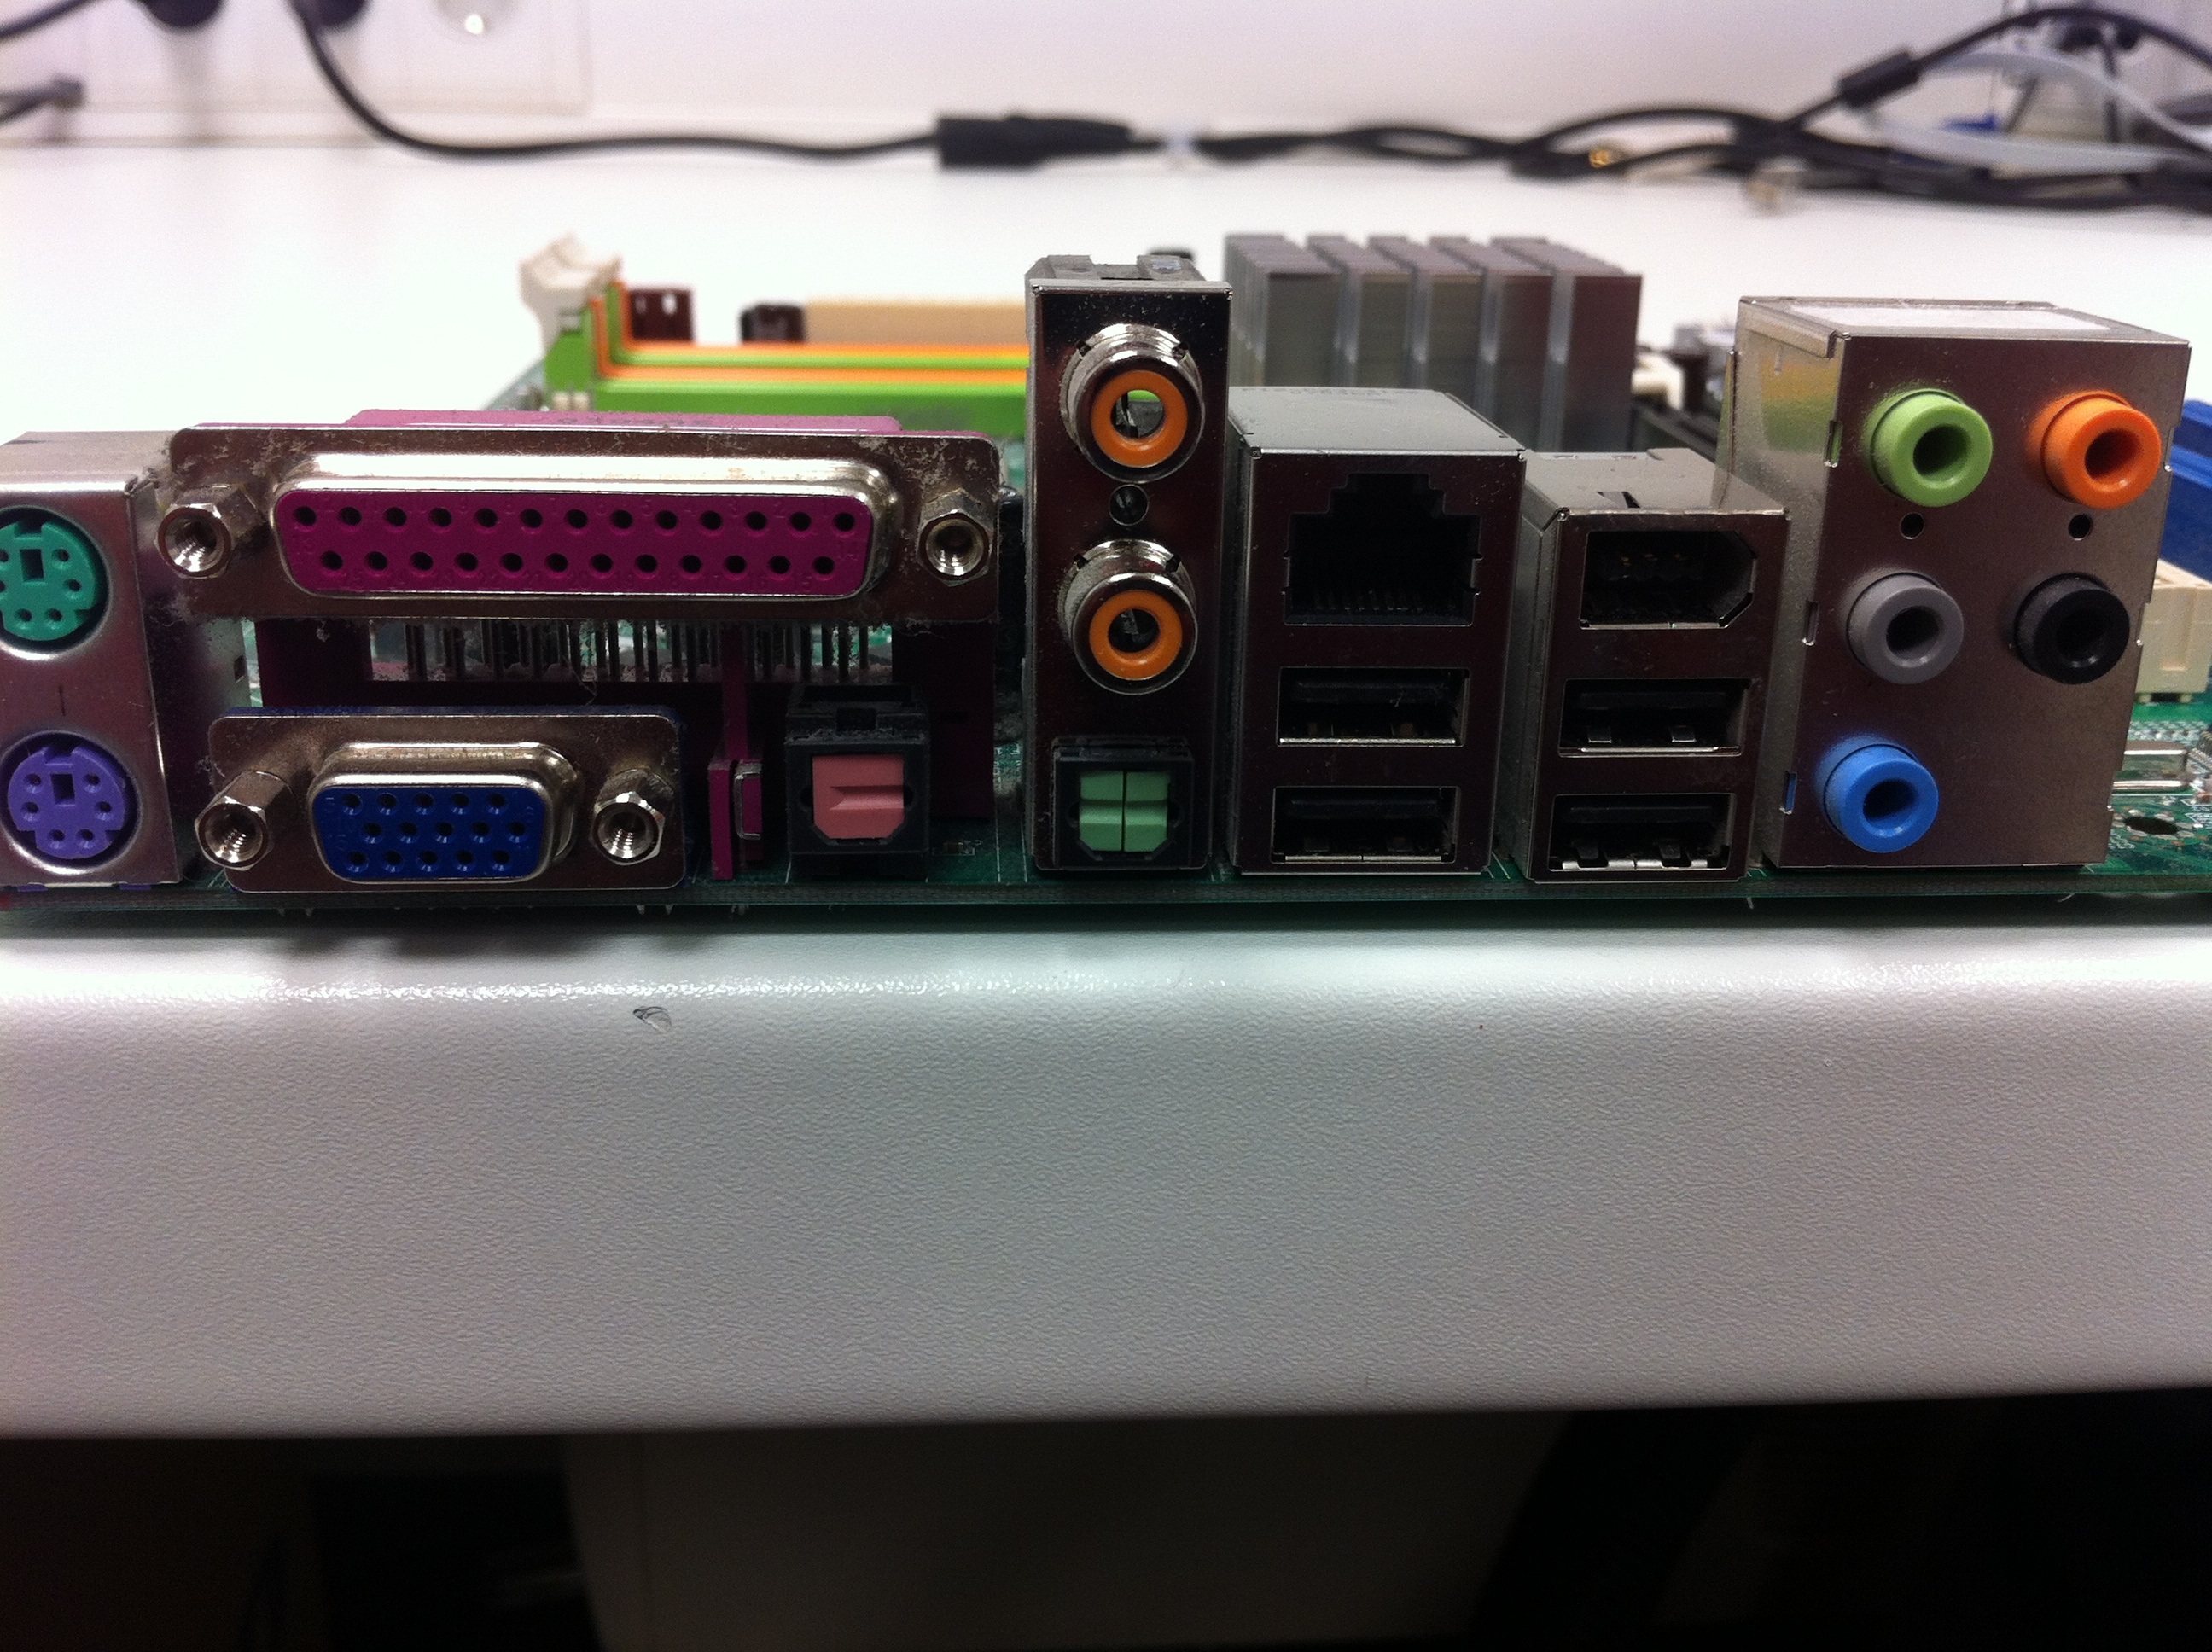
computer, technology, gadget, electronics, multimedia, connections, motherboard, microcontroller, radio receiver, electronic device, personal computer hardware, communication device